List of church restorations and alterations by Temple Moore

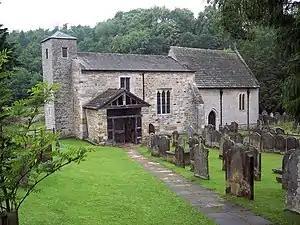
St Gregory's Minster, an Anglo-Saxon church restored by Temple Moore

Temple Moore (1856–1920) was an English architect who practised from an office in London. He was born in Tullamore, Ireland, and was the son of an army officer. He was educated at Glasgow High School, then privately. In 1875, he was articled to George Gilbert Scott, Jr. Moore set up an independent practice in 1878, but continued to work with Scott for some years, and completed some of his commissions. Moore's designs were mainly in Gothic Revival style, and although he worked in the later years of that tradition, his "artistic destiny was not to preserve an attenuating tradition but to bring to maturity a development which otherwise would have remained incomplete". Temple Moore was mainly a church architect, designing some 40 new churches and restoring or making alterations and additions to other churches, but he also designed works of different types, including country houses, memorials, schools, parish halls, and a hospital. One of Moore's pupils was Giles Gilbert Scott. In 1919 Moore's son-in-law, Leslie Moore, became a partner, and he continued the work of the practice after Temple Moore's death at his home in Hampstead in 1920.